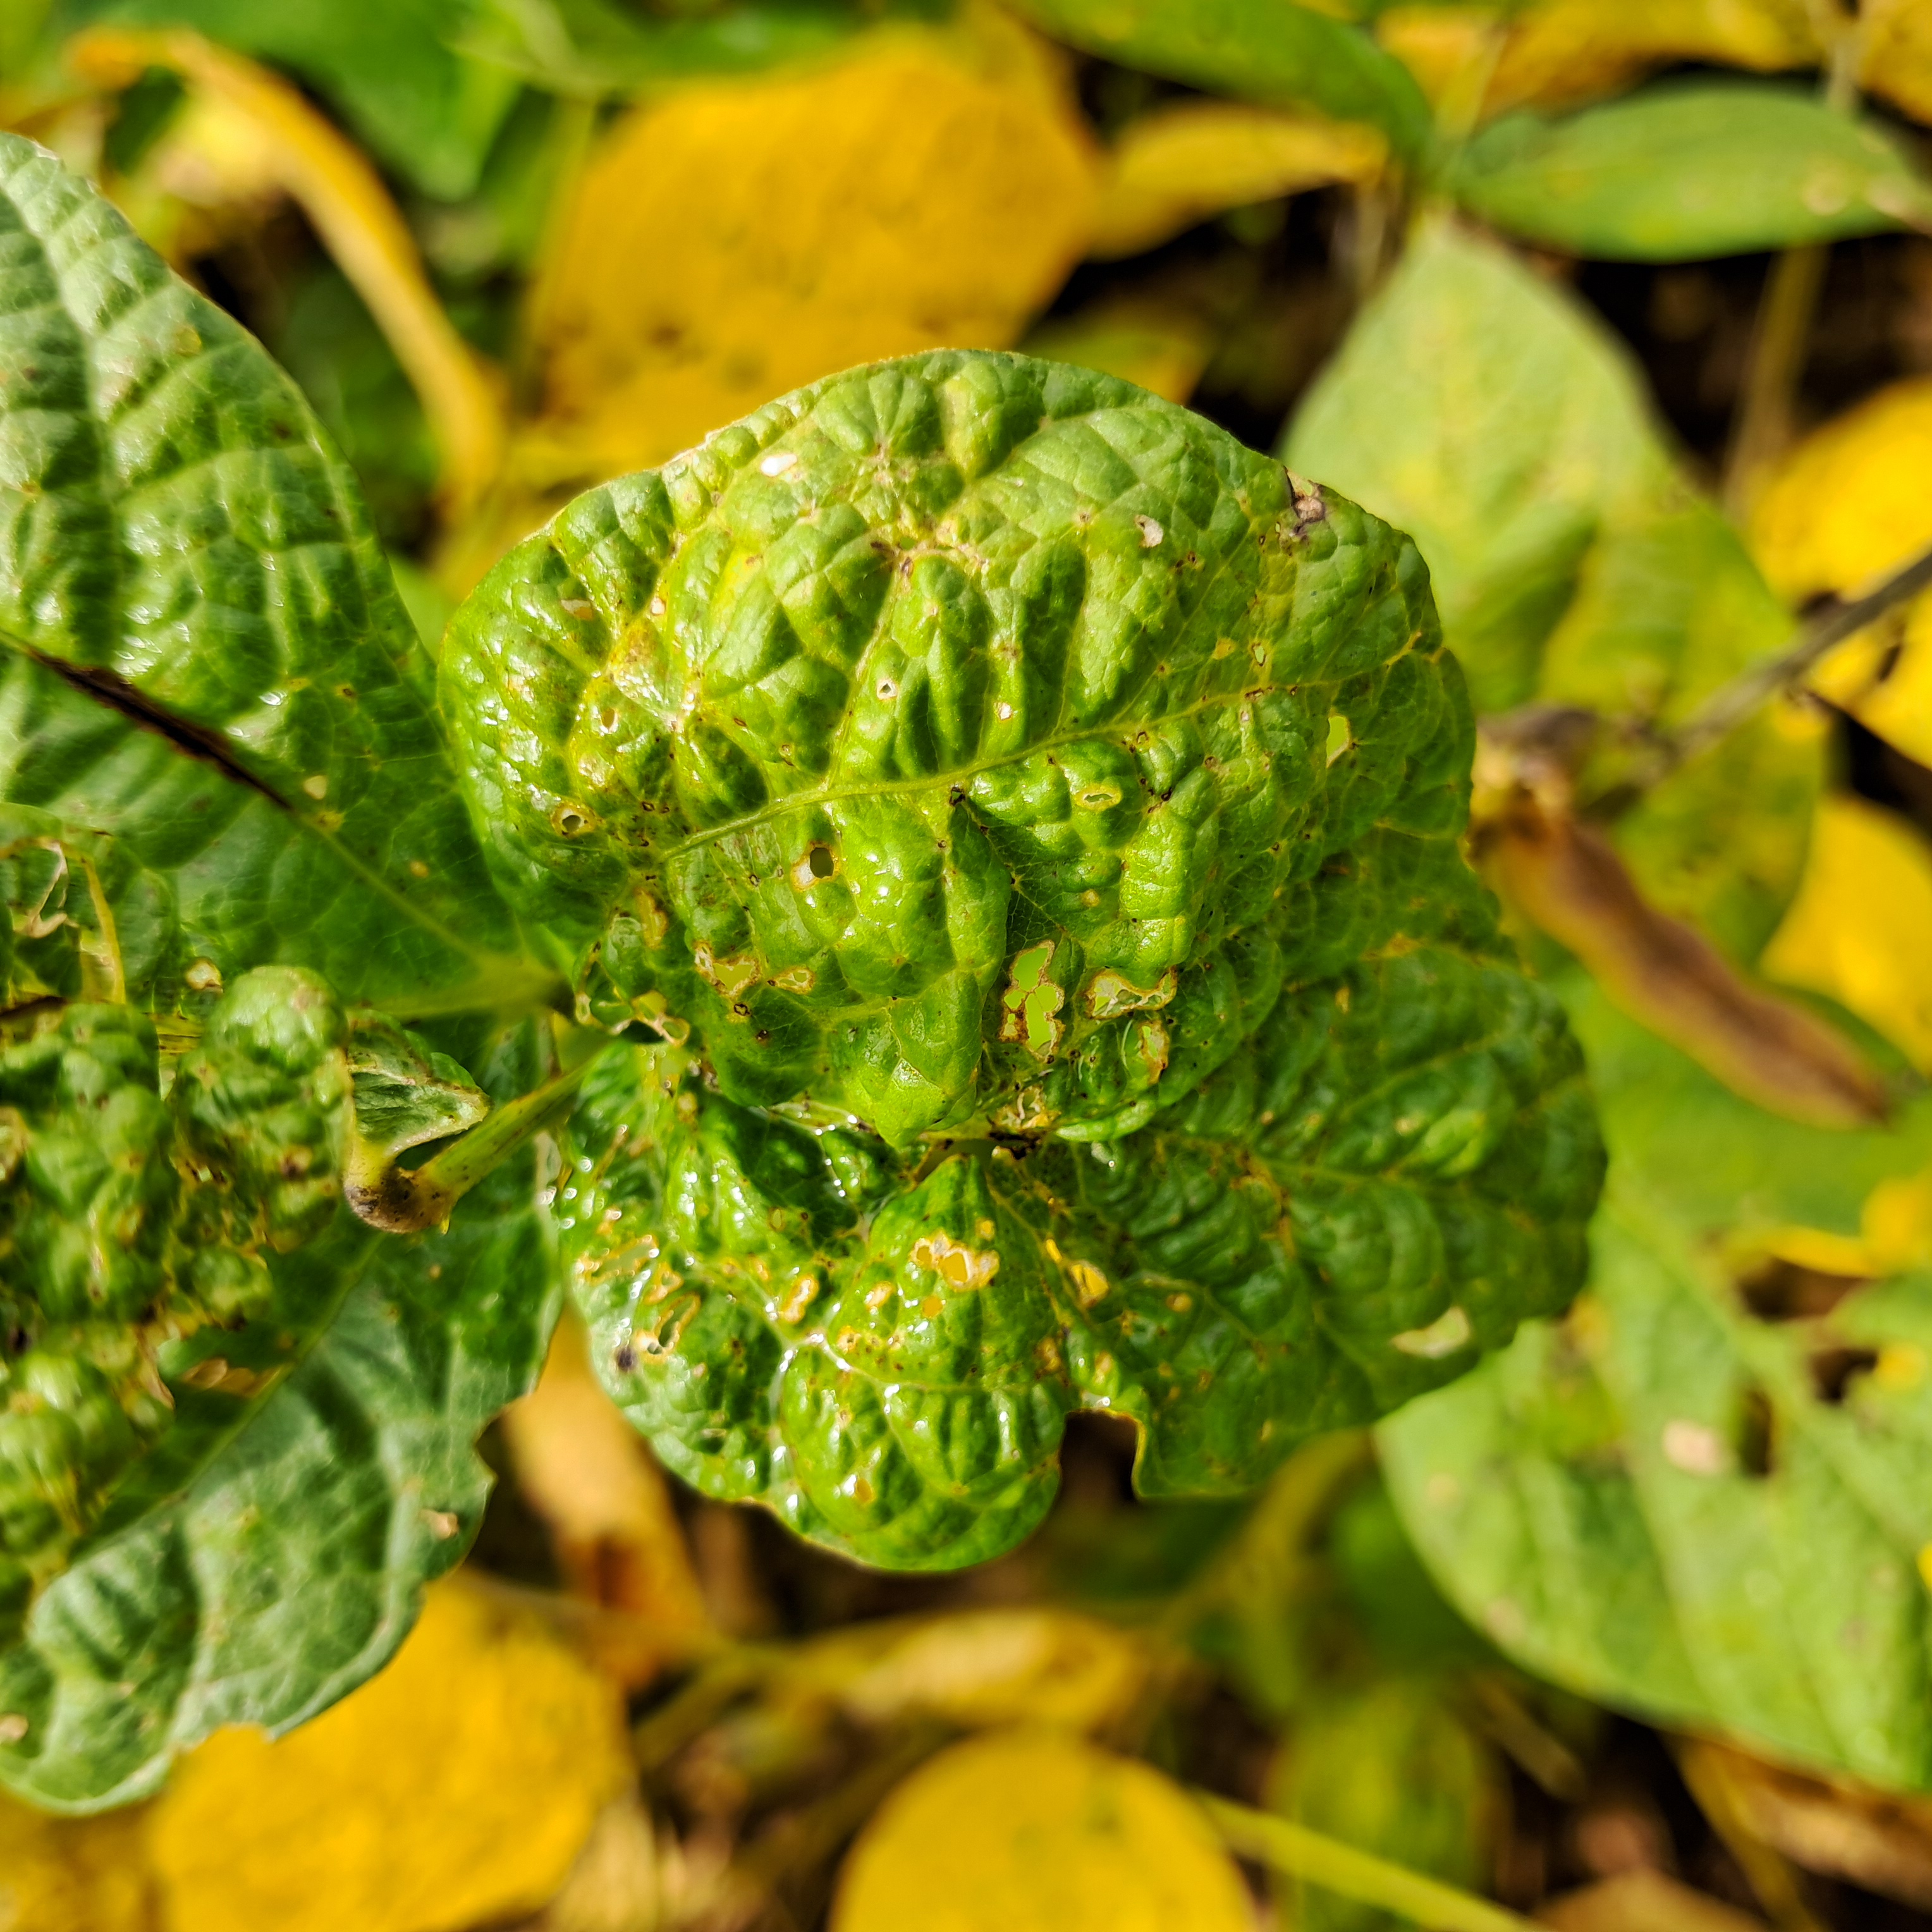
Label: Mosaic